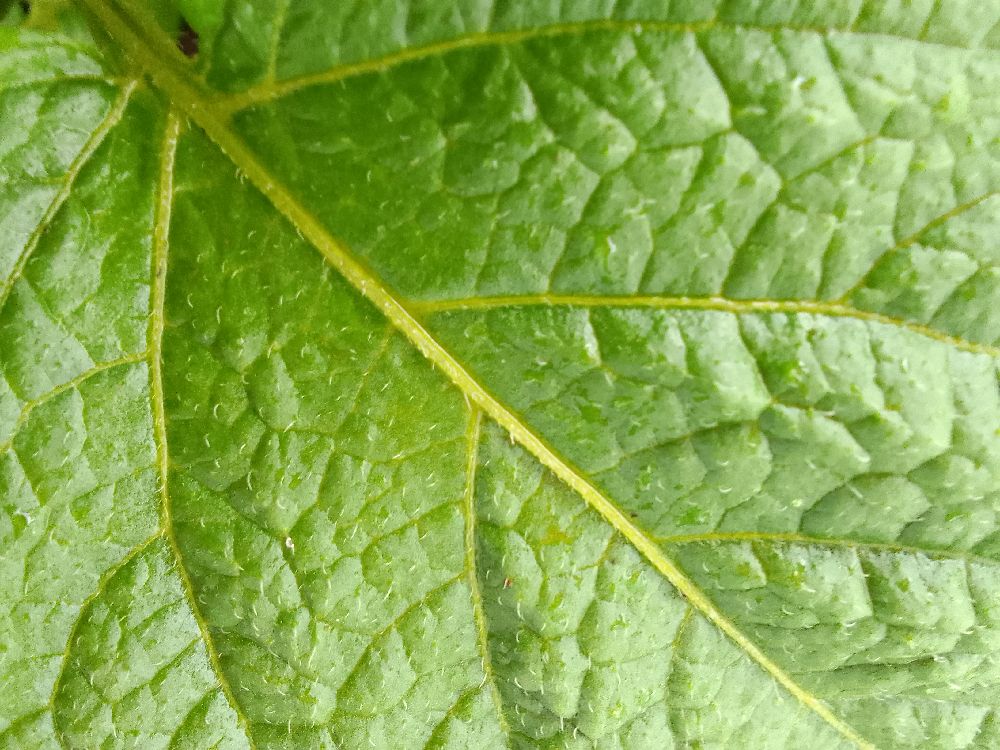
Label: Healthy